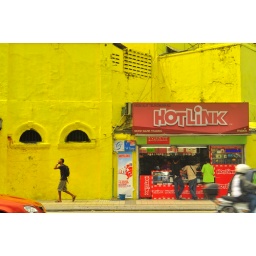
A nice, yellow building in KL